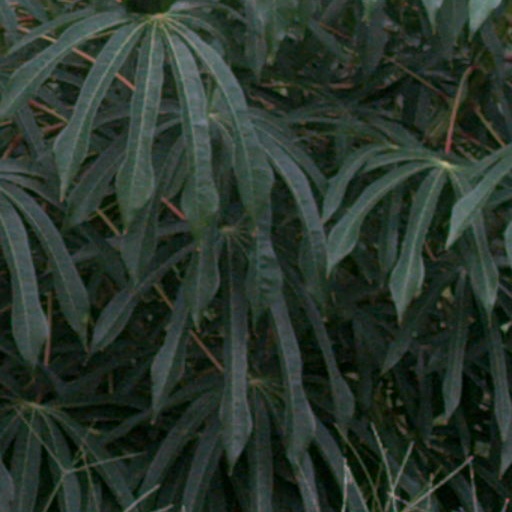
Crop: cassava